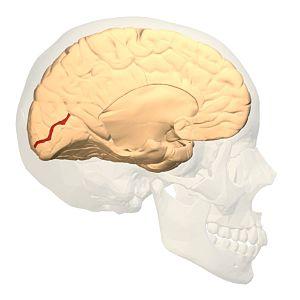
La scissure calcarine est un sillon de la face interne du lobe occipital du cortex.